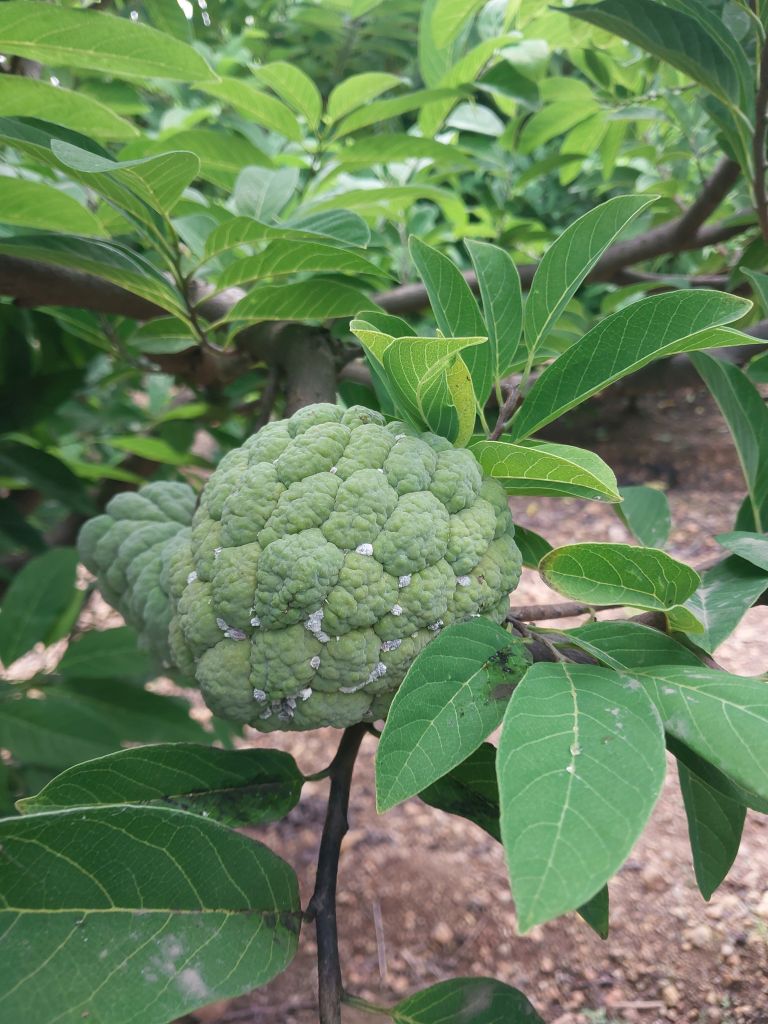
Disease label: Mealy Bug